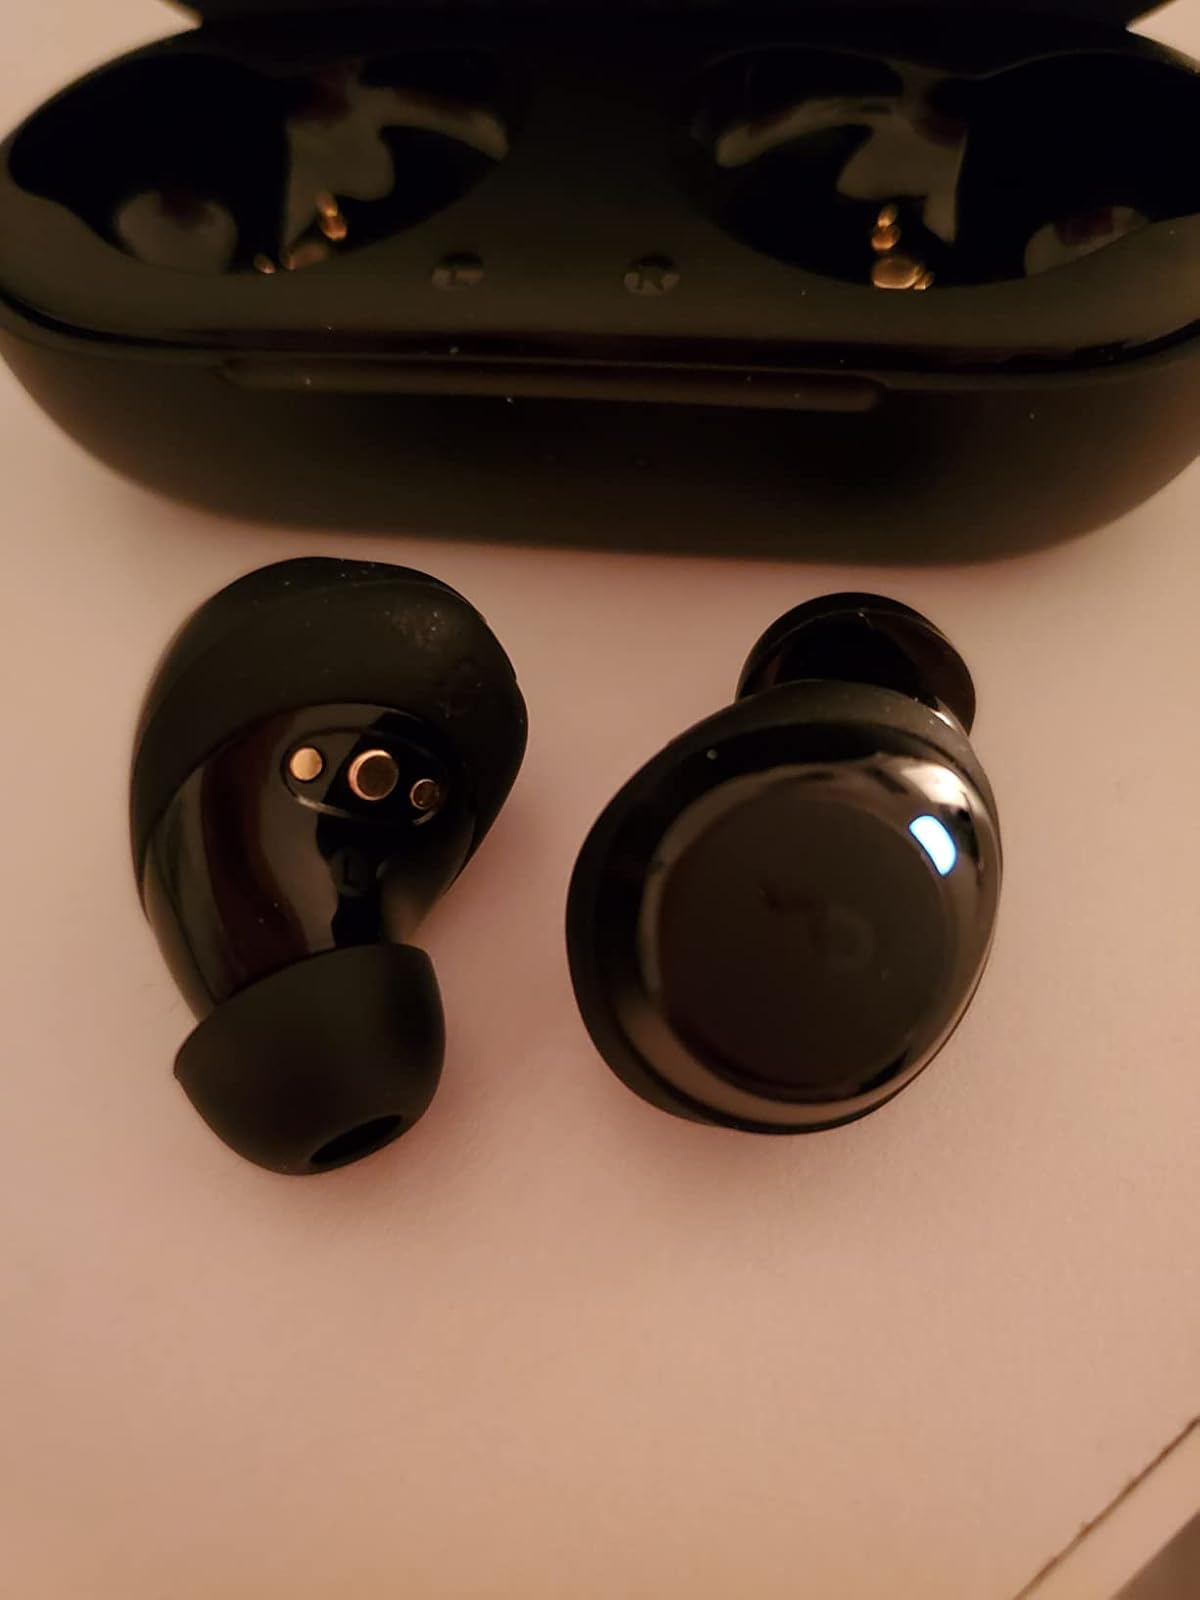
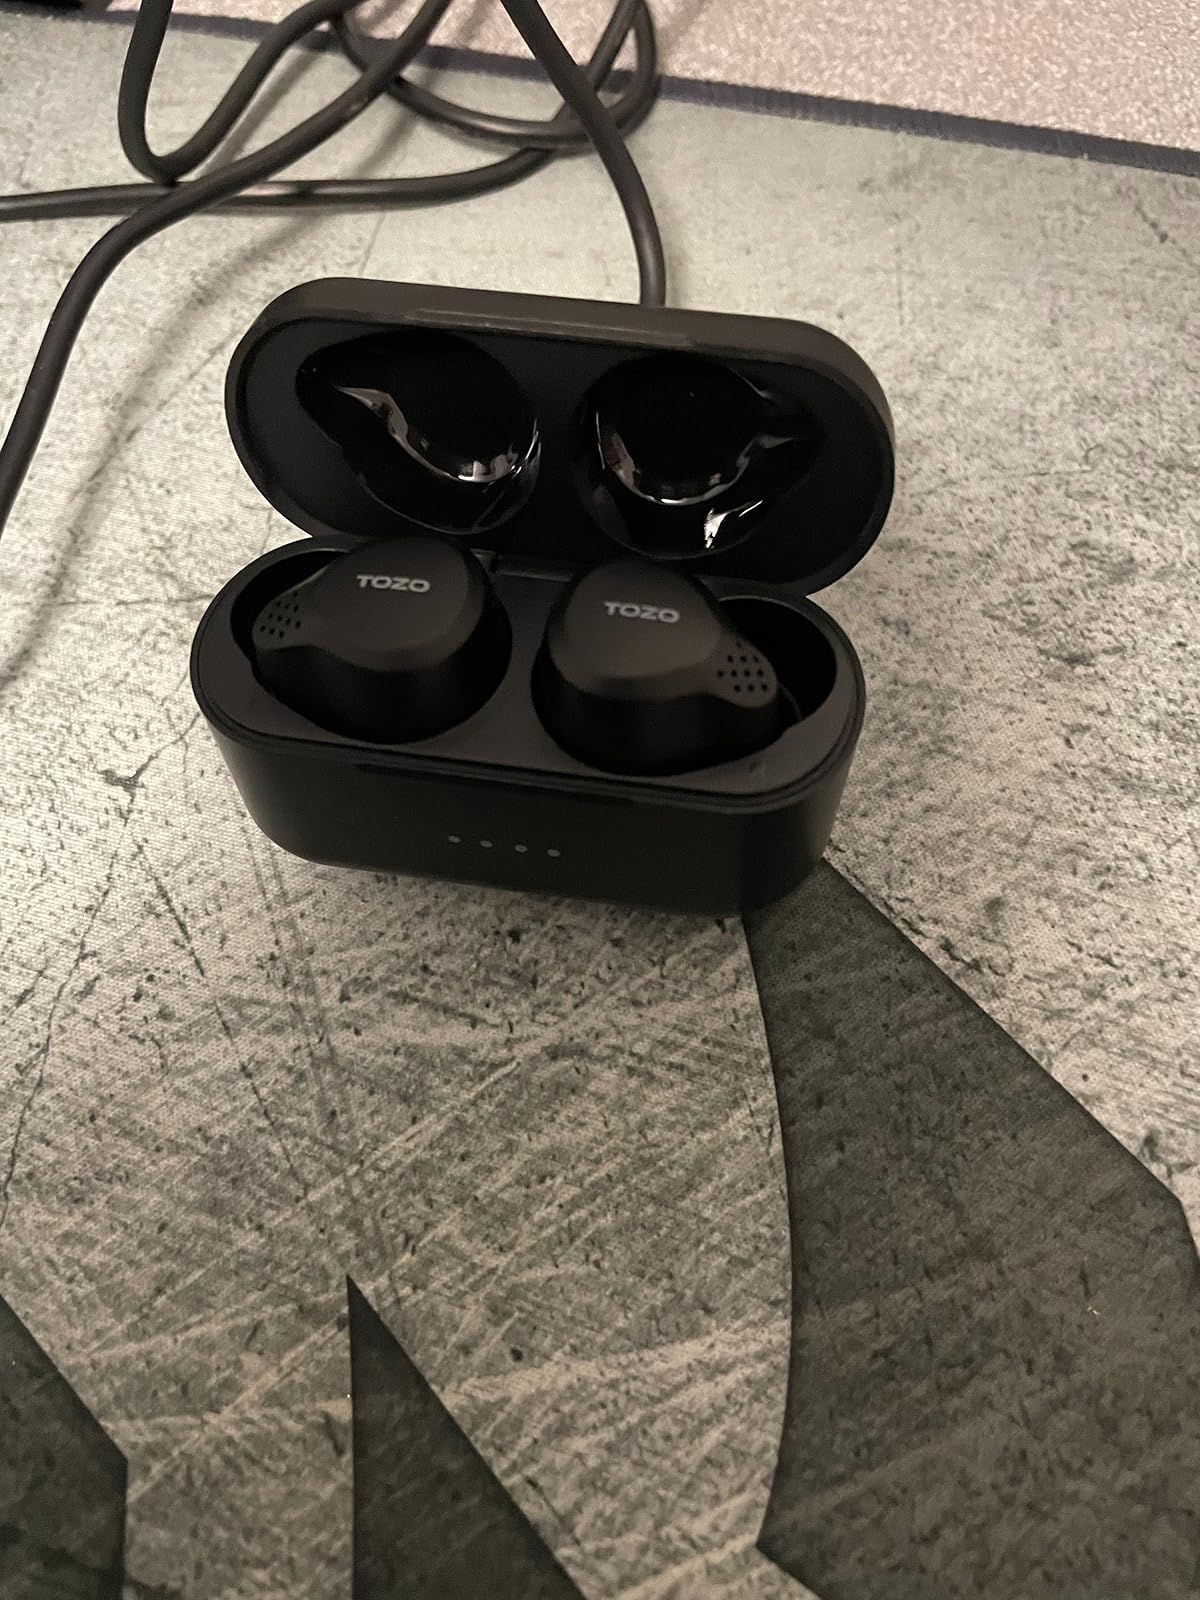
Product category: earbuds
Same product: no